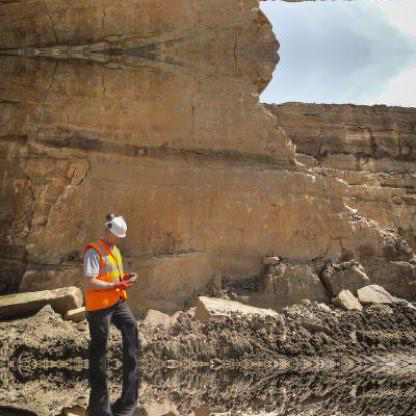
Objects in the image:
label: helmet